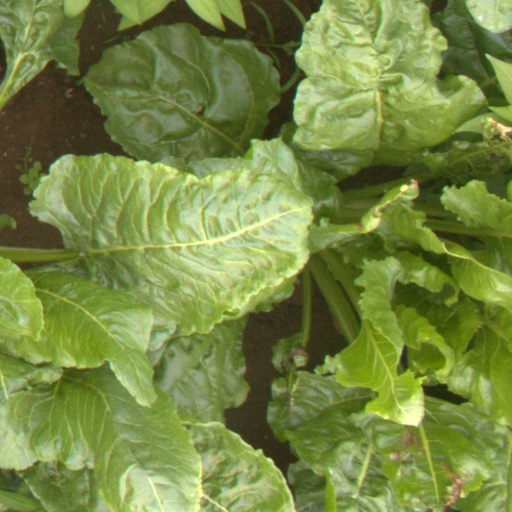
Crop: sugar beet